Electa Arenal

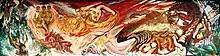
"Revolución Cubana" (1965) mural, found in Holguin, Cuba

Electa Arenal, born as Elena Electa Arenal y Huerta, (May 16, 1935 – June 12, 1969) was a Mexican artist, known best as a muralist painter, and sculptor.